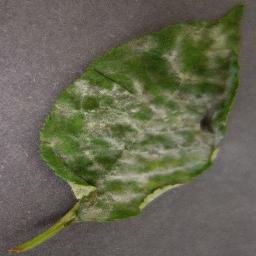
Label: Cherry___Powdery_mildew